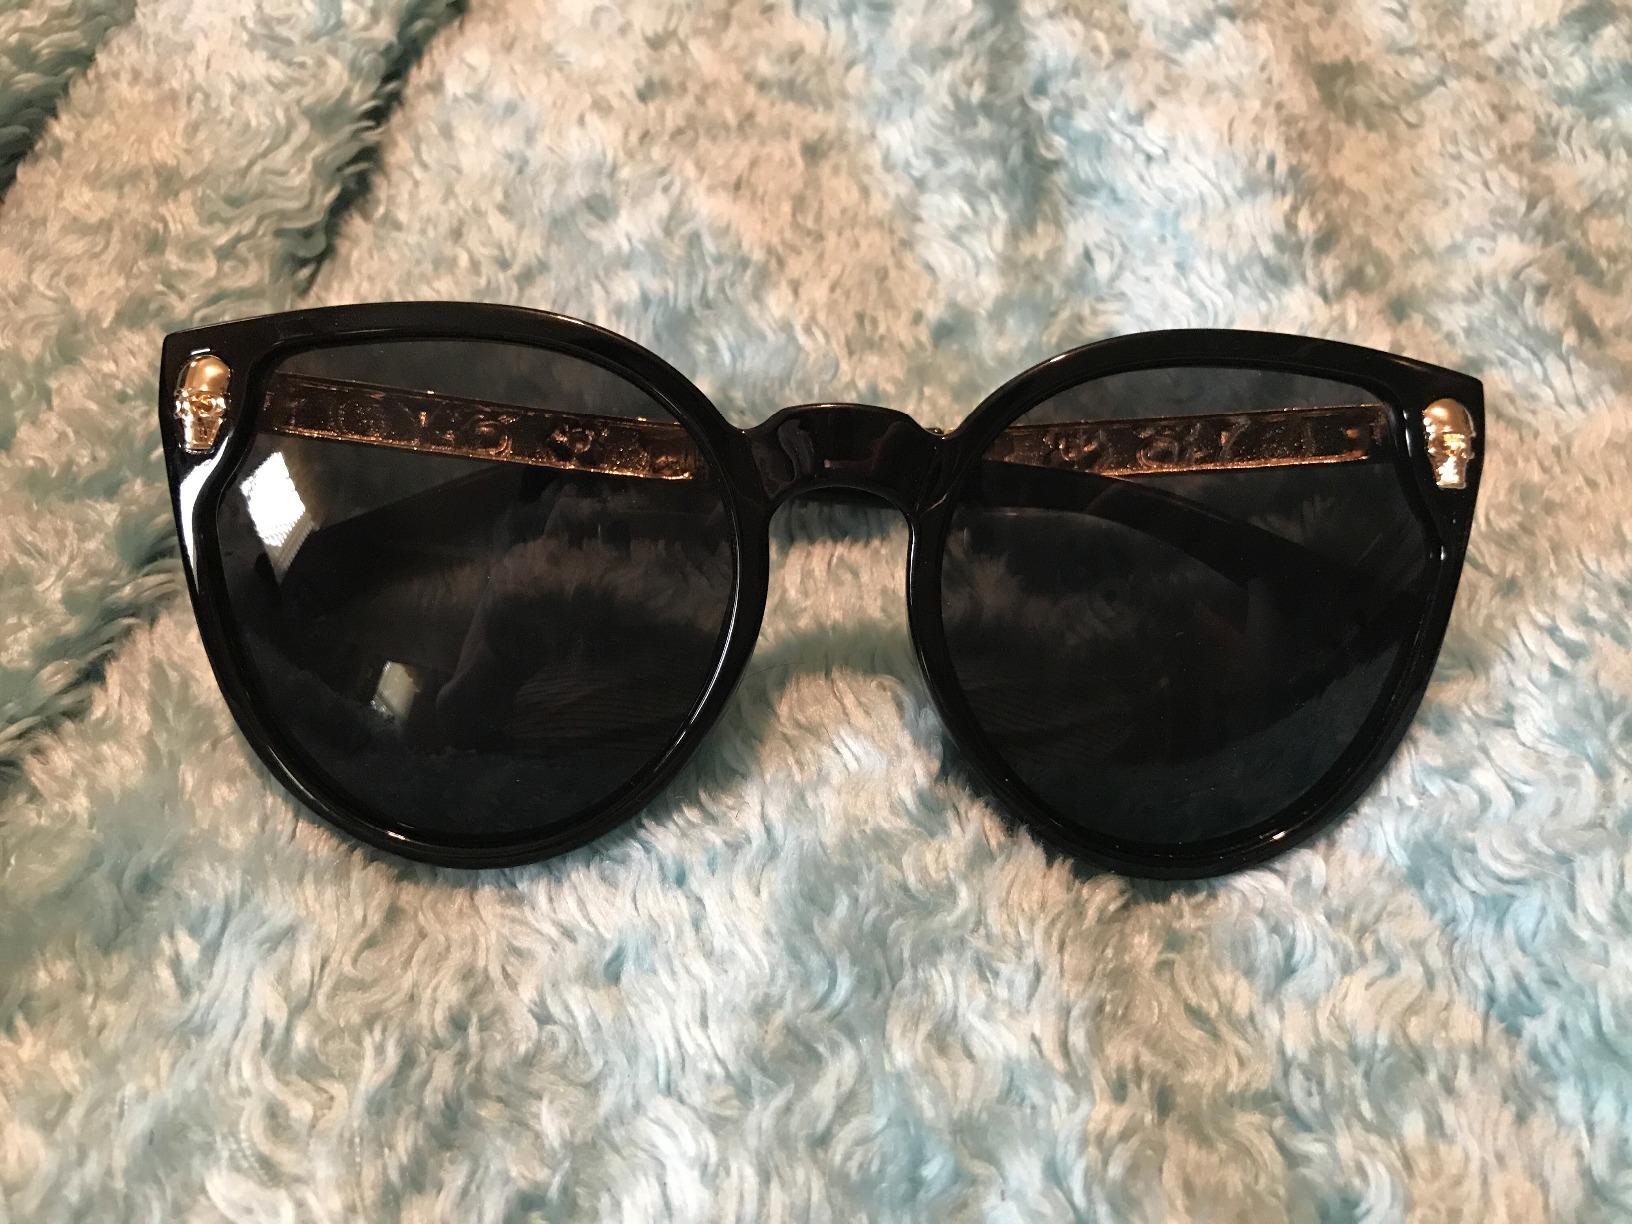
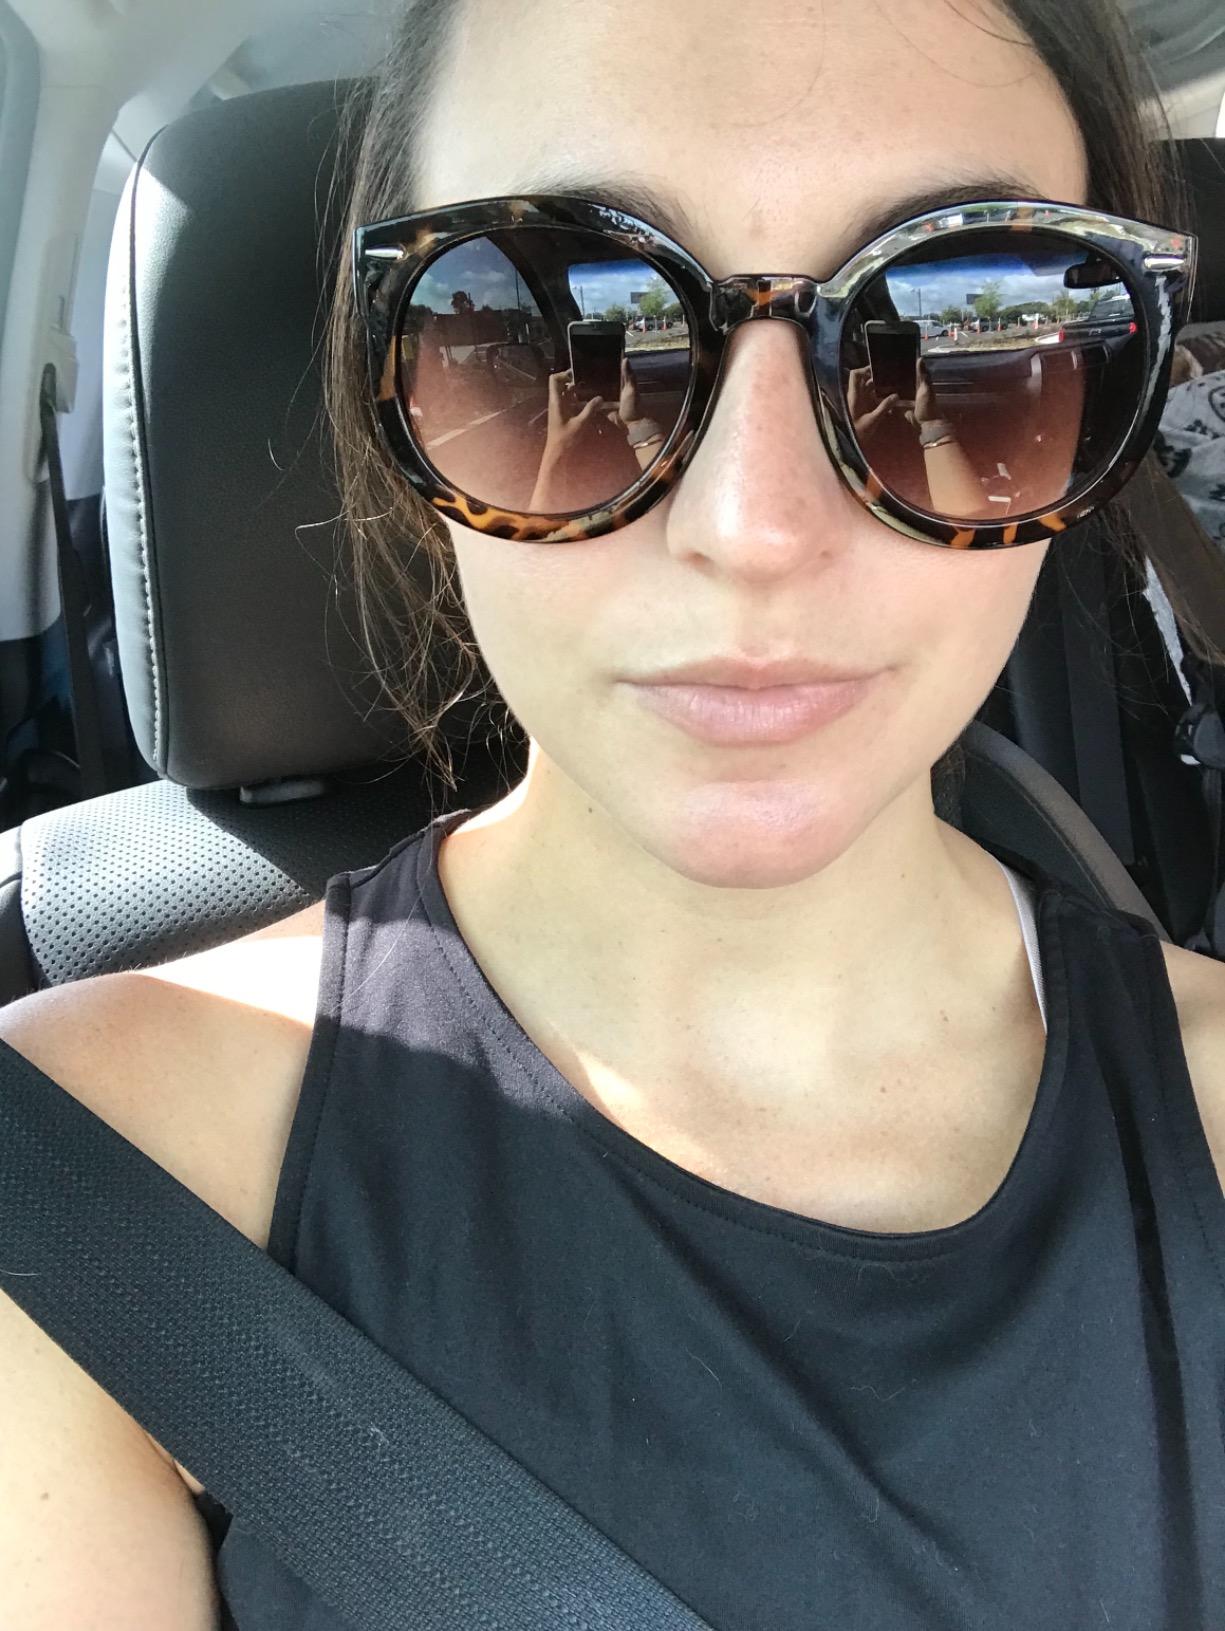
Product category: accessories_sunglasses
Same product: no